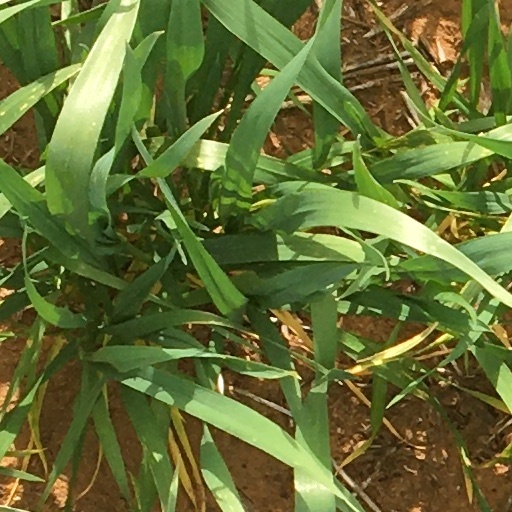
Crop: wheat